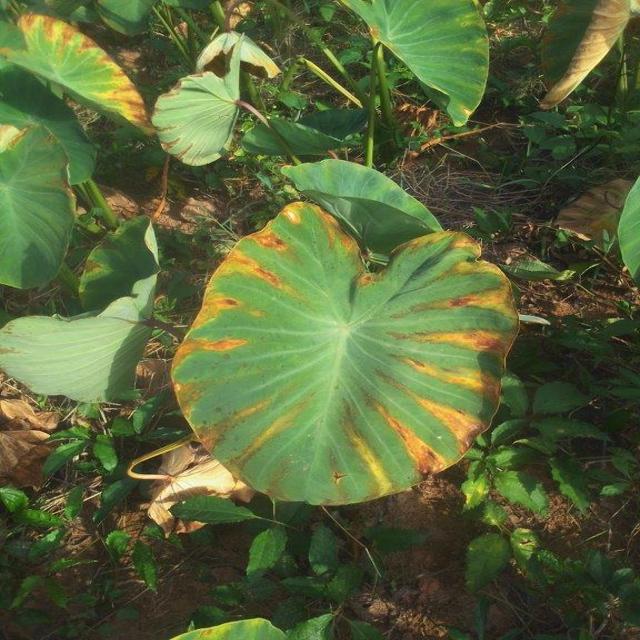
Label: Mid_Blight